Gaziantep University

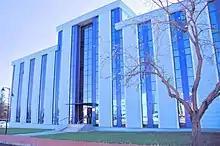
Gaziantep University Industrial Engineering Department

Established in 1973, the Department of Mechanical Engineering and, in 1974, the Faculty of Engineering, where the medium of instruction is English, laid the foundation of Gaziantep University. The Faculty of Engineering began with the Department of Electrical and Electronics Engineering in 1974, followed by the establishment of the Department of Food Engineering in 1977, the Department of Civil Engineering in 1981, and the Department of Engineering Physics in 1982.